Chevalier de Beauregard

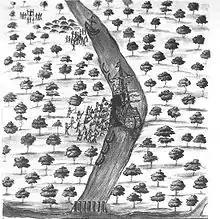

De Beauregard was then made governor of the city of Mergui after the revolt against the English there in July 1687. De Beauregard was named governor by King Narai of Siam in the place of the Englishman, Samuel White.